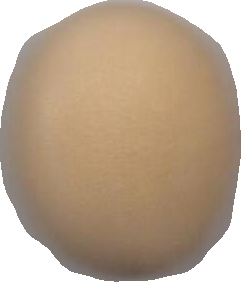
Variety: Grobogan